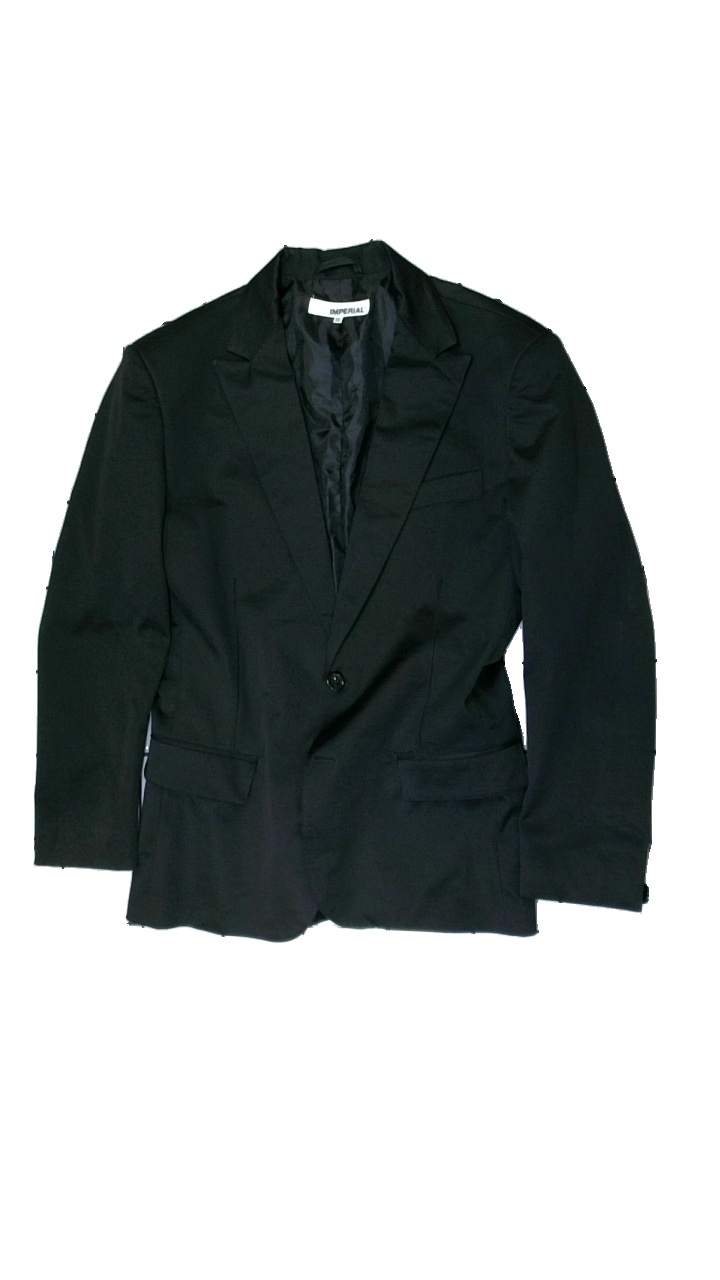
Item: Jacket (Ladies)
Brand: Imperial
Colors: Black
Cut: V-collar
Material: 100% polyester
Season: All
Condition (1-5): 4
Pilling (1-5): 5
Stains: Minor
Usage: Reuse
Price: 100-150